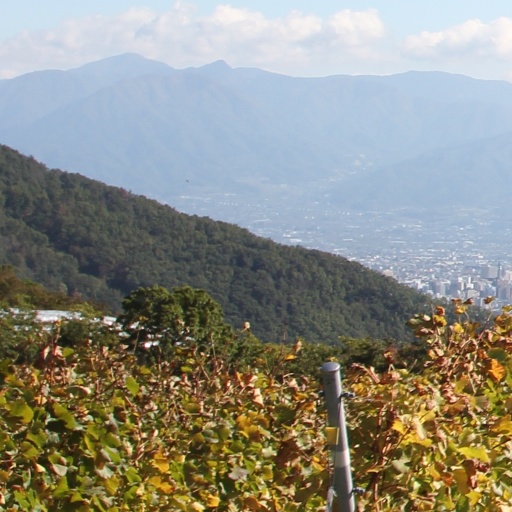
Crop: grape